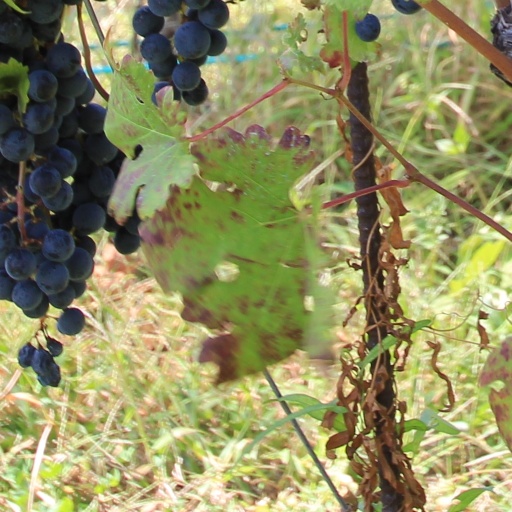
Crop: grape